Kāʻanapali, Hawaii

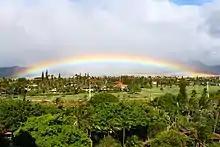
Rainbow on the grounds of the Royal Lahaina Hotel

As of the census of 2000, there were 1,375 people, 537 households, and 380 families residing in the CDP. The population density was . There were 1,775 housing units at an average density of . The racial makeup of the CDP was 79.07% White, 0.95% African American, 0.15% Native American, 17.42% Asian, 3.04% Pacific Islander, 1.96% from other races, and 7.42% from two or more races. Hispanic or Latino of any race were 0.55% of the population.